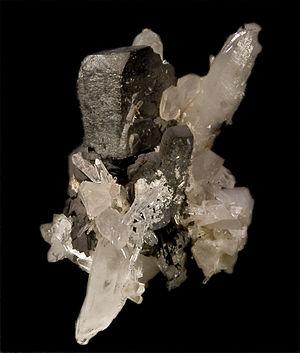
Hübnérite sur quartz - Mine Huayllapon, Pasto Bueno District, Pallasca Province, Ancash Department, Pérou (5.1x2.9cm)
L’hübnérite est une espèce minérale composée d'oxyde de tungstène et de manganèse de formule Mn⁺²WO₄. Elle est le pôle manganèse de la wolframite.